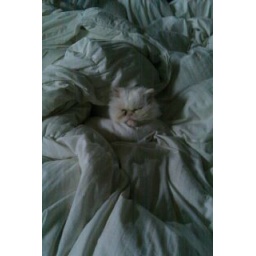
persian cat blends in with the blanket from his lion cut